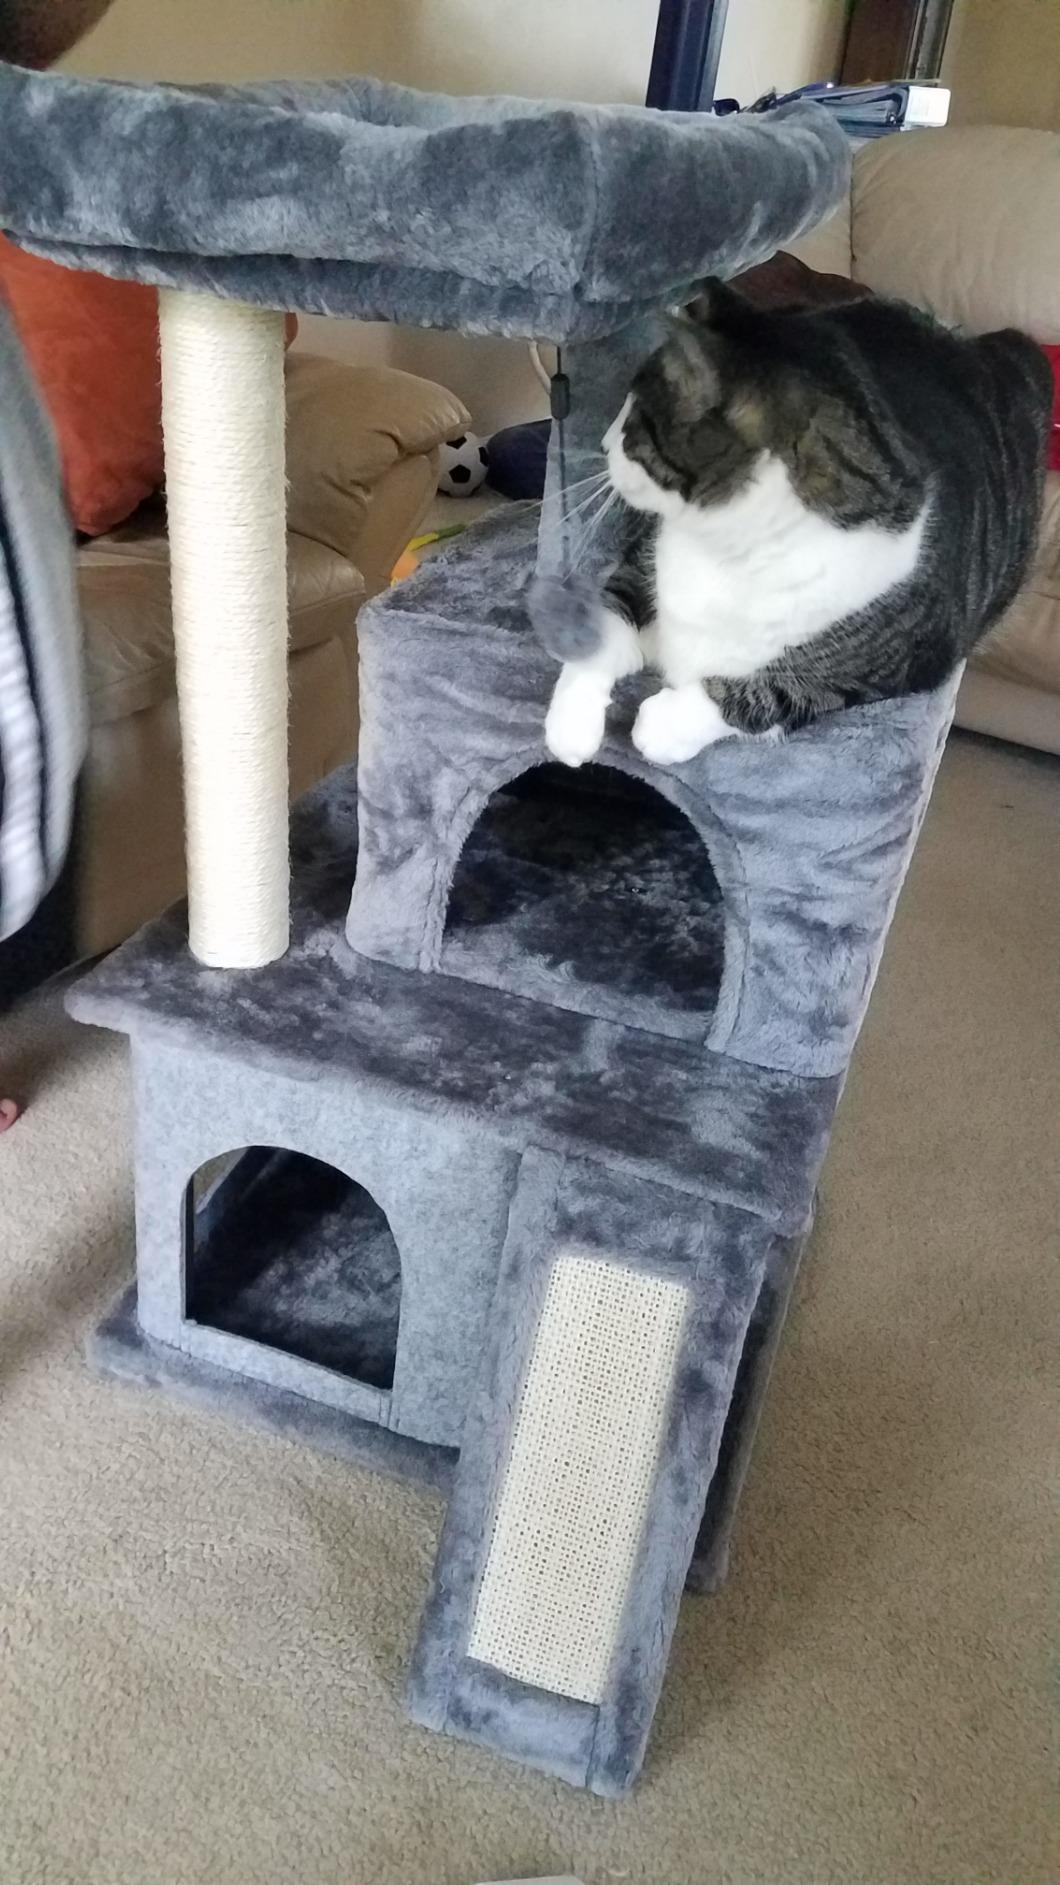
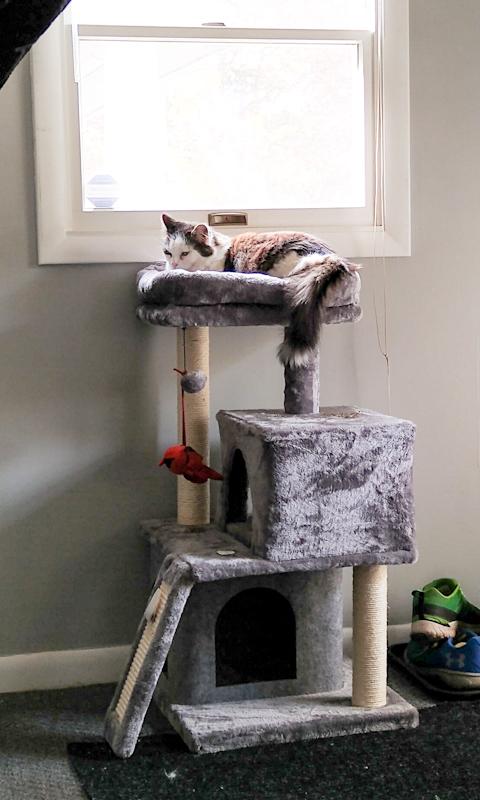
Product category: items_cat tree
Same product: yes